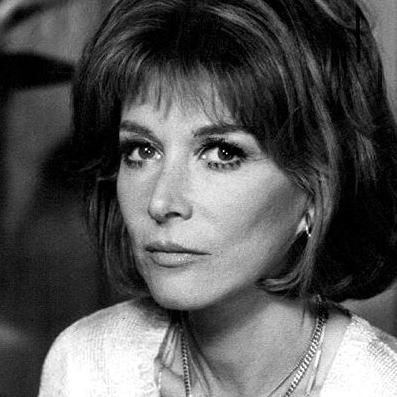
Age: 47